Ngāti Maru–Ngati Tūwharetoa War

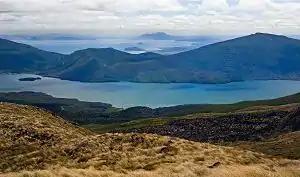
View looking down on Lake Rotoaira from the south. Motu-o-puhi island is at left and Lake Taupō is at the top of the picture.

Sometime after 1822, three chiefs, Pataua, Te Hau o Taranaki, and Wahineiti led a war party of Ngāti Maru through the Taupō region on their way back from Te Rauparaha and Te Rangihaeata’s attack on Kapiti. They visited Te Heuheu at Te Rapa and he lent them a number of canoes, including Whakaterekohukohu, to travel across the lake to Marae-kōwhai.